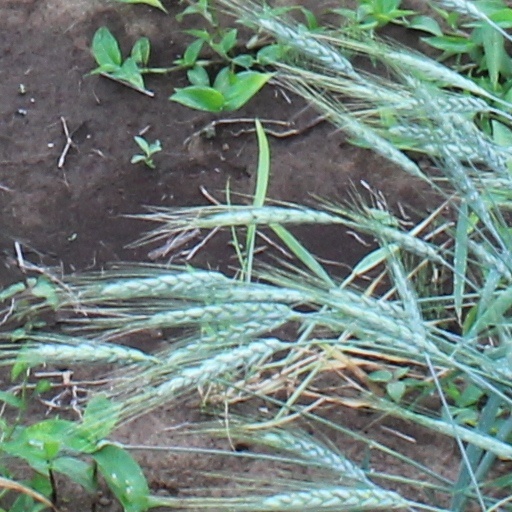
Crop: wheat